58th Primetime Emmy Awards

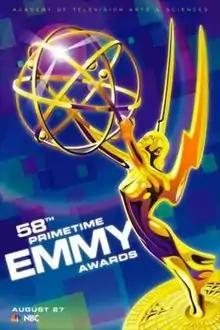
Promotional poster

The 58th Primetime Emmy Awards were held on Sunday, August 27, 2006, at the Shrine Auditorium in Los Angeles, California on NBC at 8:00 p.m. ET (00:00 UTC) with Conan O'Brien hosting the show. The ceremony attracted 16.2 million viewers, 2.5 million fewer than the previous year's ceremony, but still the ratings winner for the week. The Discovery Channel received its first major nomination this year.